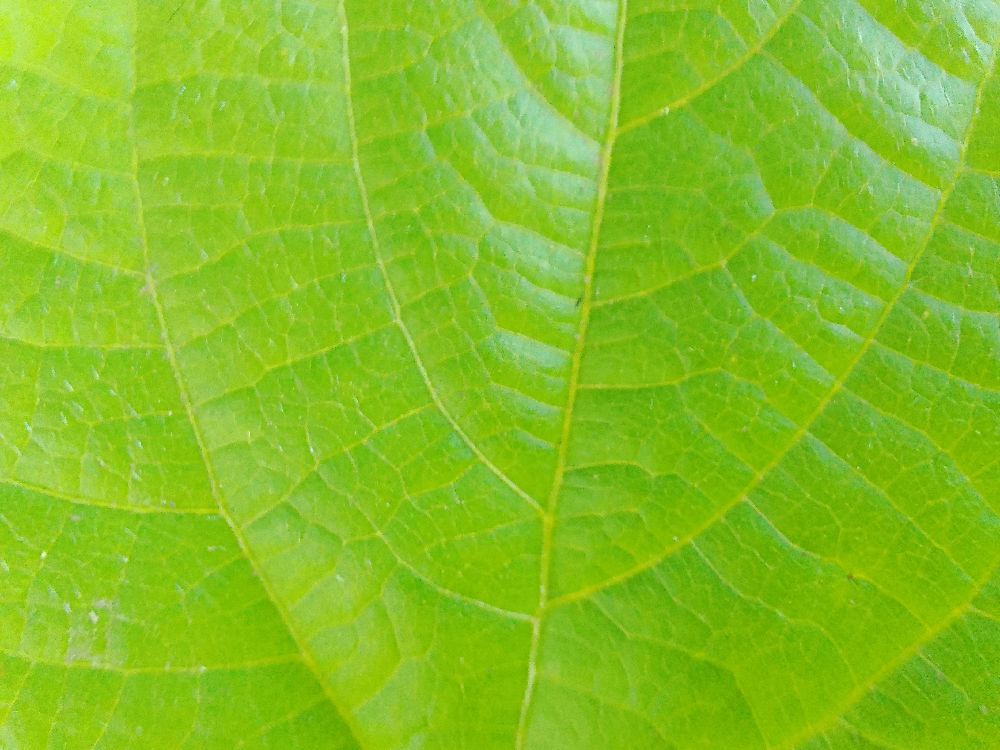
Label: healthy